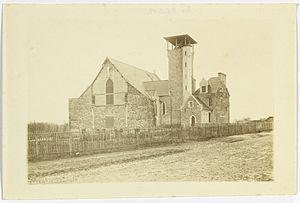
Vue sur l'église du Sacré-Coeur, prise de l'Ouest. Sur la droite du bâtiment, le presbytère. L'église est en cours de construction. L'église du Sacré-Coeur a été construite par Arthur Regnault de 1908 à 1913. Le presbytère adjacent du même architecte a été édifié en 1911. La tour du clocher a été terminée en 1960 par une flèche en charpente, oeuvre des architectes Derrouch et Rual. Les vitraux sont signés Loire à Chartres. Une mosaïque d'Odorico est visible dans la chapelle du bas-côté ouest.
L’église des Sacrés-Cœurs de Rennes est une église catholique située à Rennes, en France.